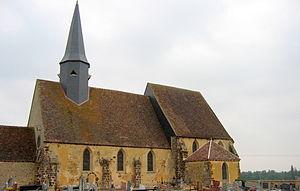
Église Saint-Pierre du Favril, Eure-et-Loir (France).
L'église Saint-Pierre du Favril est une église catholique située au Favril, commune du département français d'Eure-et-Loir en région Centre-Val de Loire. Les principales périodes de construction datent des XIIIᵉ, XVIᵉ et XVIIIᵉ.
Le Favril est une commune française située dans le département d'Eure-et-Loir en région Centre-Val de Loire.